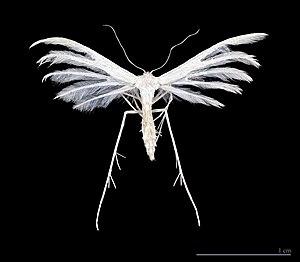
Ptérophore blanc ♂ - Face dorsale Localité:Lasparets, Sainte-Croix-Volvestre, Ariège, France Sunda: Pterophorus pentadactyla ♂ - Sisi dorsal Wewengkon: Lasparets, Sainte-Croix-Volvestre, Ariège, Prancis Muséum de Toulouse
Pterophorus est un genre d'insectes de l'ordre des lépidoptères, de la famille des Pterophoridae.
Les Pterophoridae ou Ptérophoridés sont une famille de lépidoptères, qui est l'unique représentante de la super-famille des Pterophoroidea.
Le Ptérophore blanc, Pterophorus pentadactyla, est une espèce de lépidoptères de la famille des Pterophoridae, de la sous-famille des Pterophorinae et du genre Pterophorus.